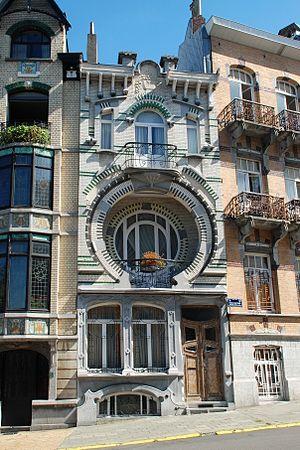
Belgique - Bruxelles - Maison Nelissen
Cet article recense le patrimoine immobilier protégé à Forest. Le patrimoine immobilier protégé fait partie du patrimoine culturel en Belgique.
Cet article recense les édifices de style Art nouveau à Bruxelles, en Belgique.
L'Art nouveau naît en Belgique en 1893, lorsque Victor Horta construit l'Hôtel Tassel.
Un aisselier, en charpenterie, désigne une pièce de bois placée suivant un angle d'environ 45° sous l'entrait retroussé d’une ferme de charpente et joignant l'arbalétrier situé sous celle-ci afin de soulager l'assemblage à la jonction des deux pièces.
Arthur Nelissen est un architecte éclectique d'origine néerlandaise dont l'activité s'est déroulée à Bruxelles en Belgique et qui y a construit une remarquable maison de style Art nouveau.
Janvier : création du conseil des femmes francophones de Belgique par Marie Popelin et Élise Soyer-Nyst.
L'Art nouveau, Modern style ou style nouille est un mouvement artistique de la fin du XIXᵉ et du début du XXᵉ siècle qui s'appuie sur l'esthétique des lignes courbes.